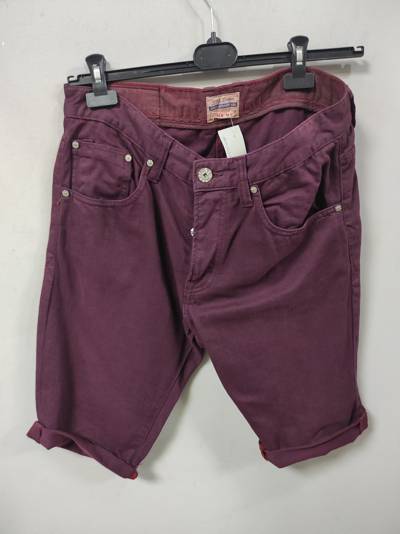
Waste category: clothes